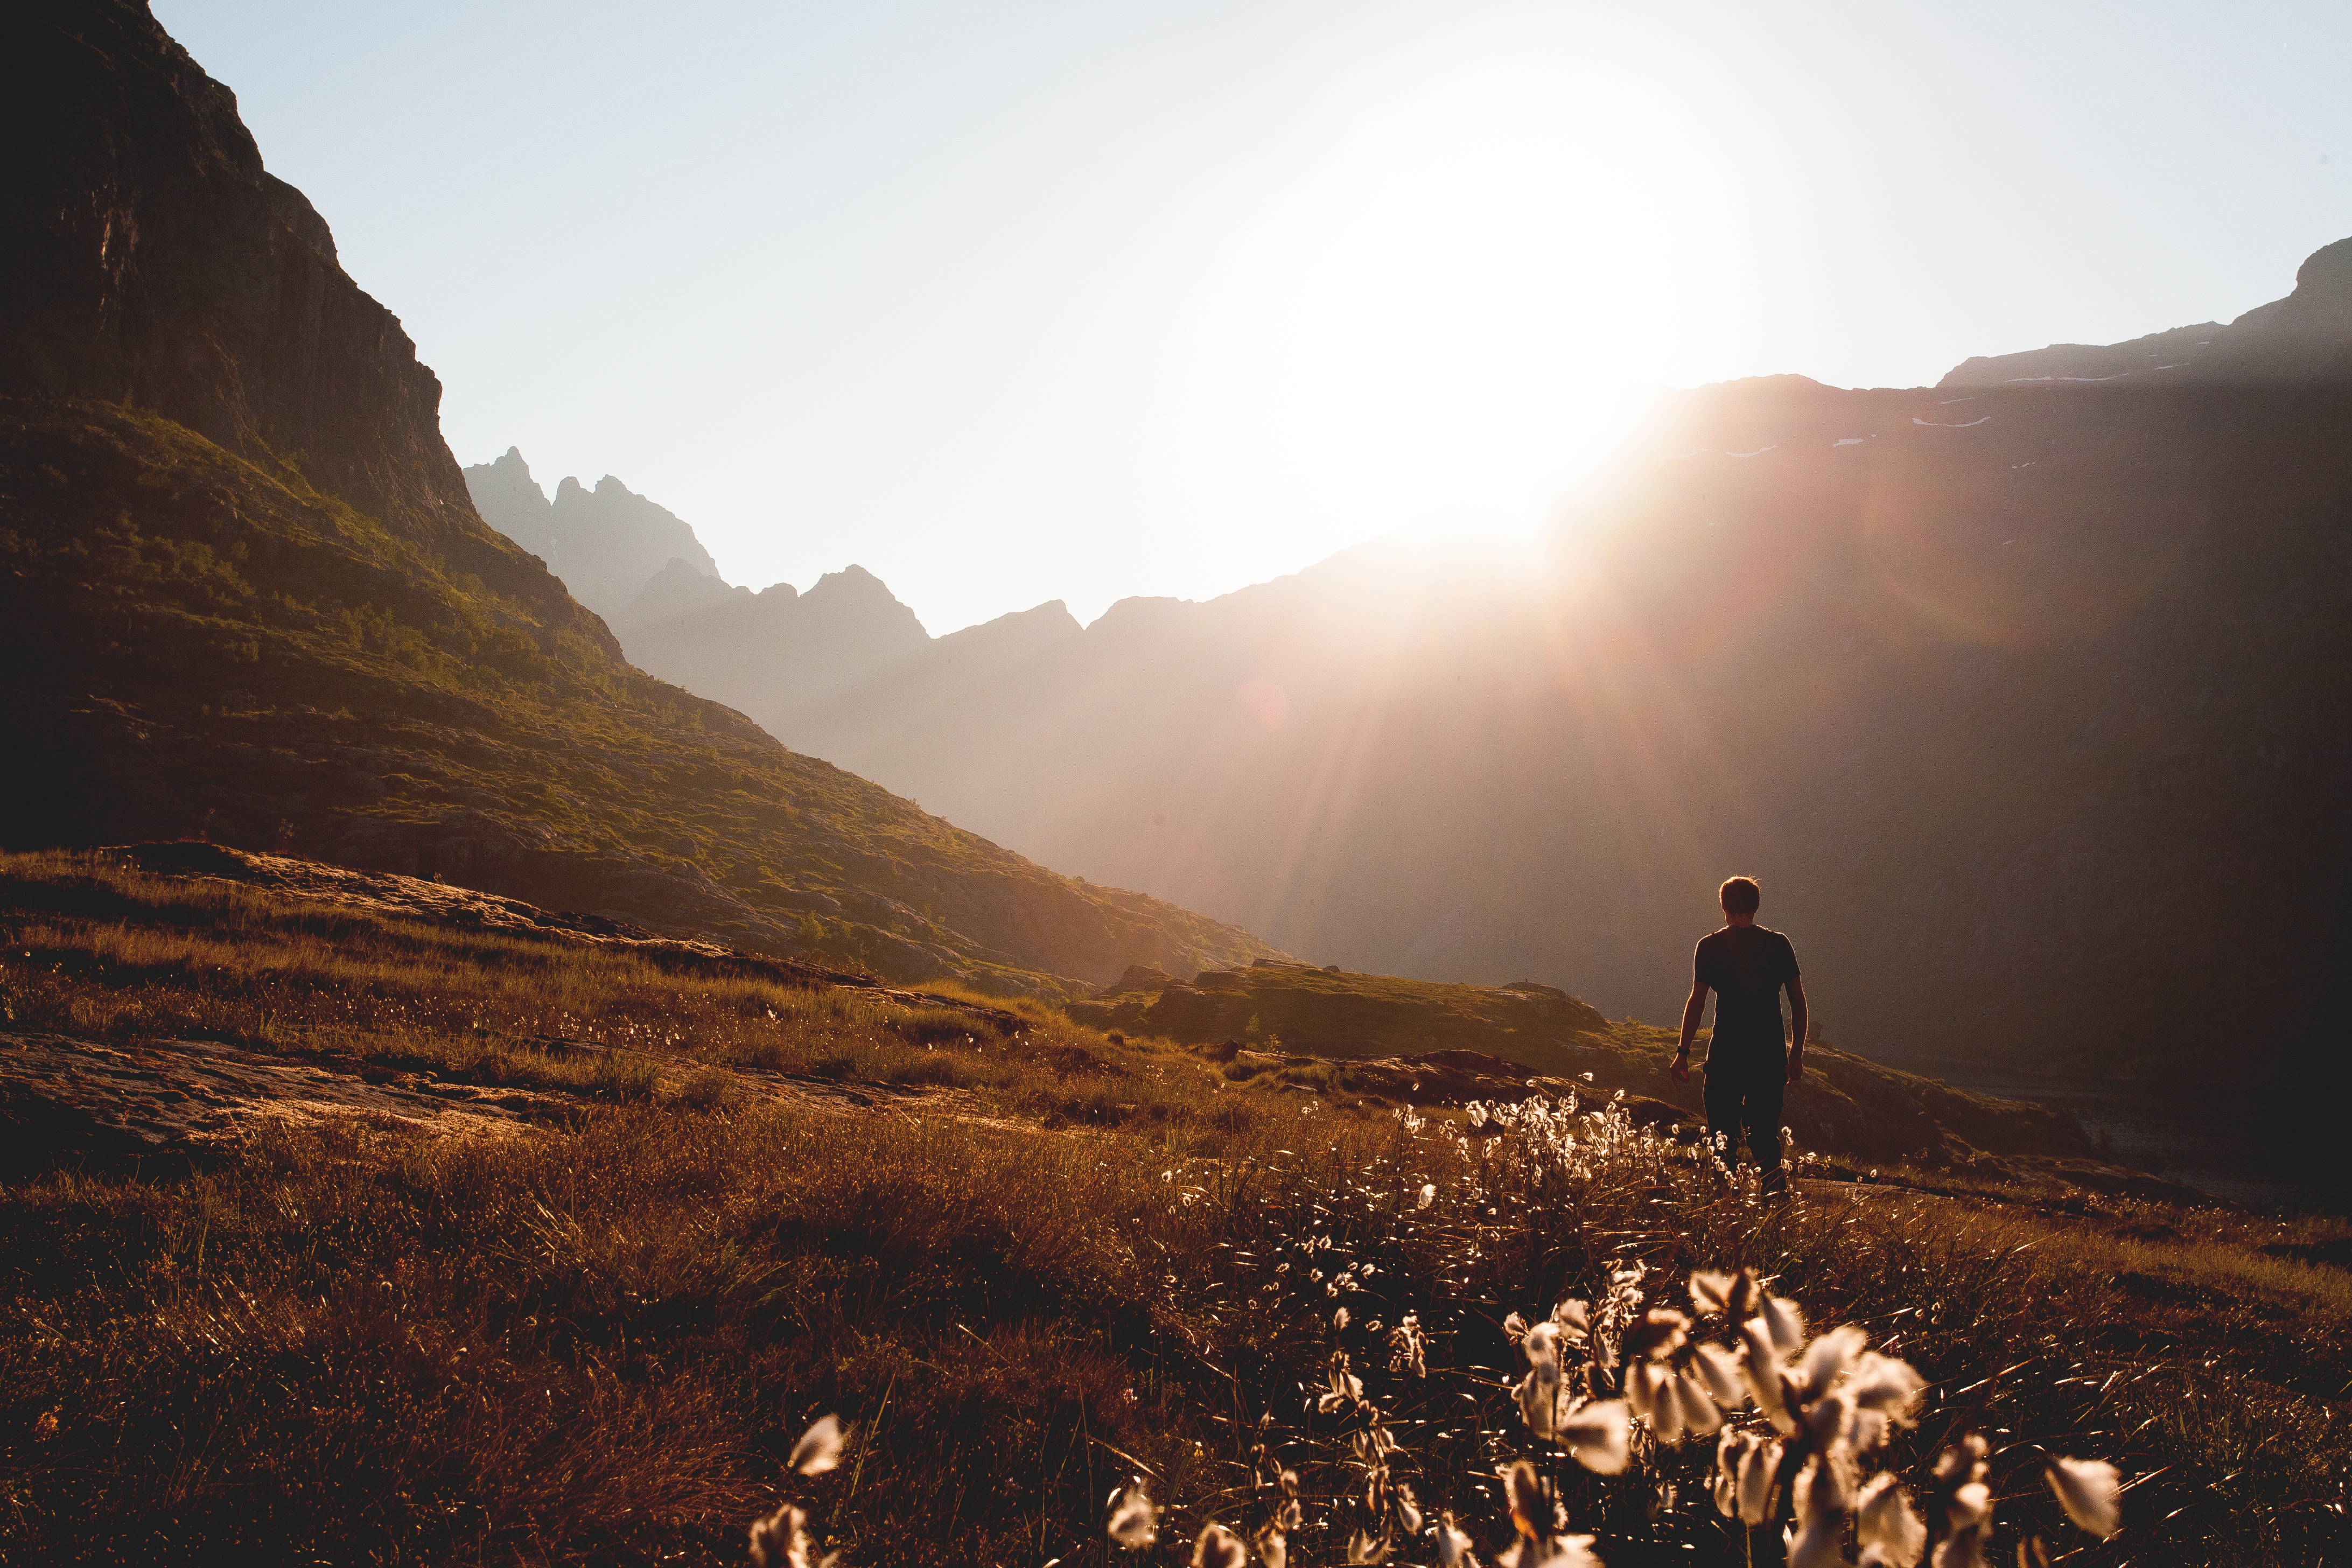
landscape, nature, rock, horizon, wilderness, walking, mountain, sunrise, sunset, hiking, field, sunlight, morning, hill, adventure, dawn, valley, mountain range, evening, highland, terrain, ridge, summit, plateau, landform, geographical feature, atmospheric phenomenon, mountainous landforms